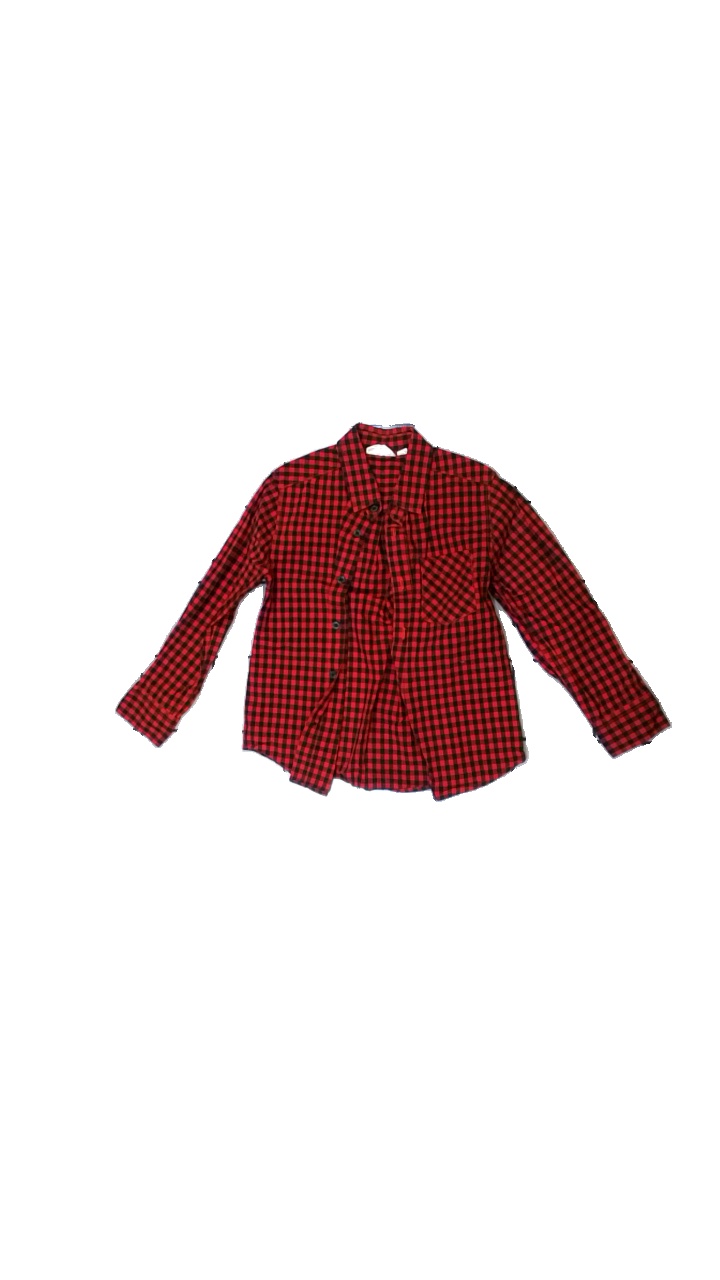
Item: Shirt (Children)
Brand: Kappahl
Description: Red and black checkered top
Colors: Black, Red
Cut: Regular
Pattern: Checkered print
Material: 100% Cotton
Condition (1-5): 5
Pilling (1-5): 5
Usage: Reuse
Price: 50-100